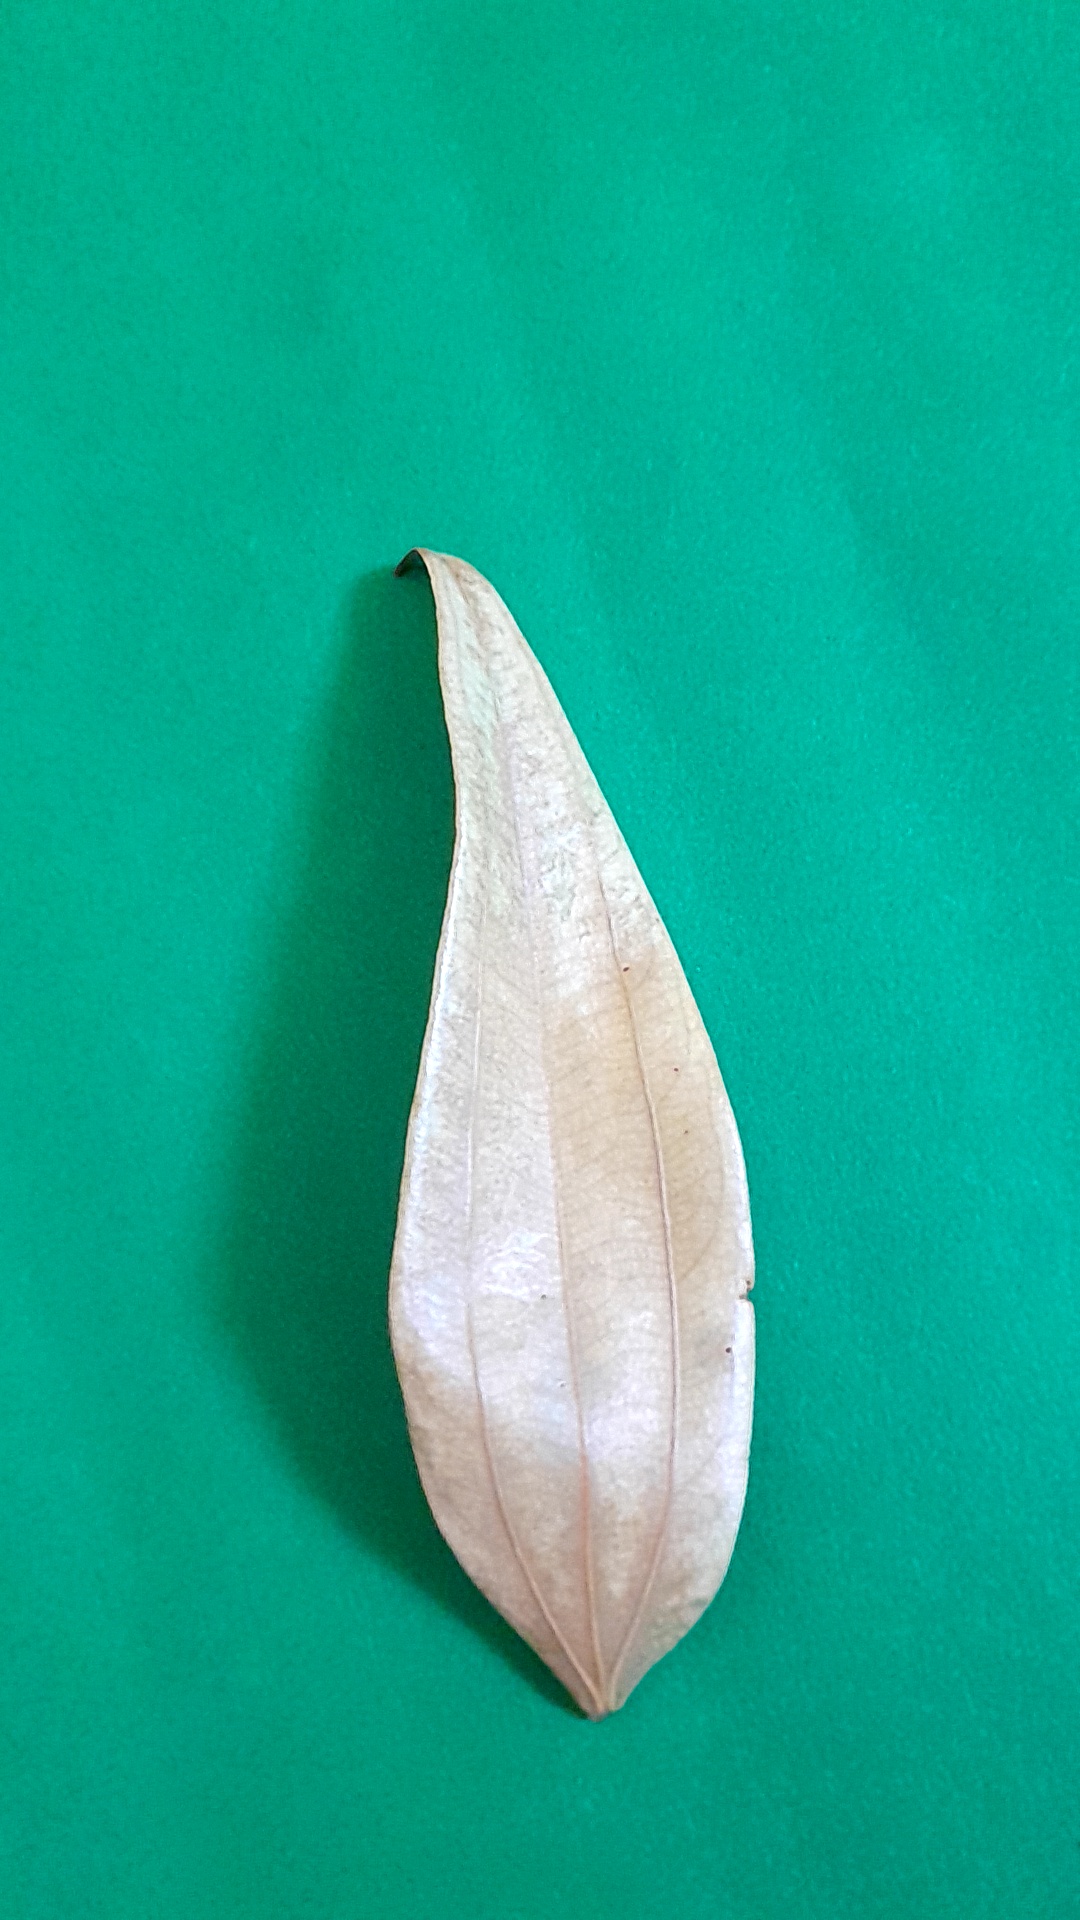
Label: Dry Leaf